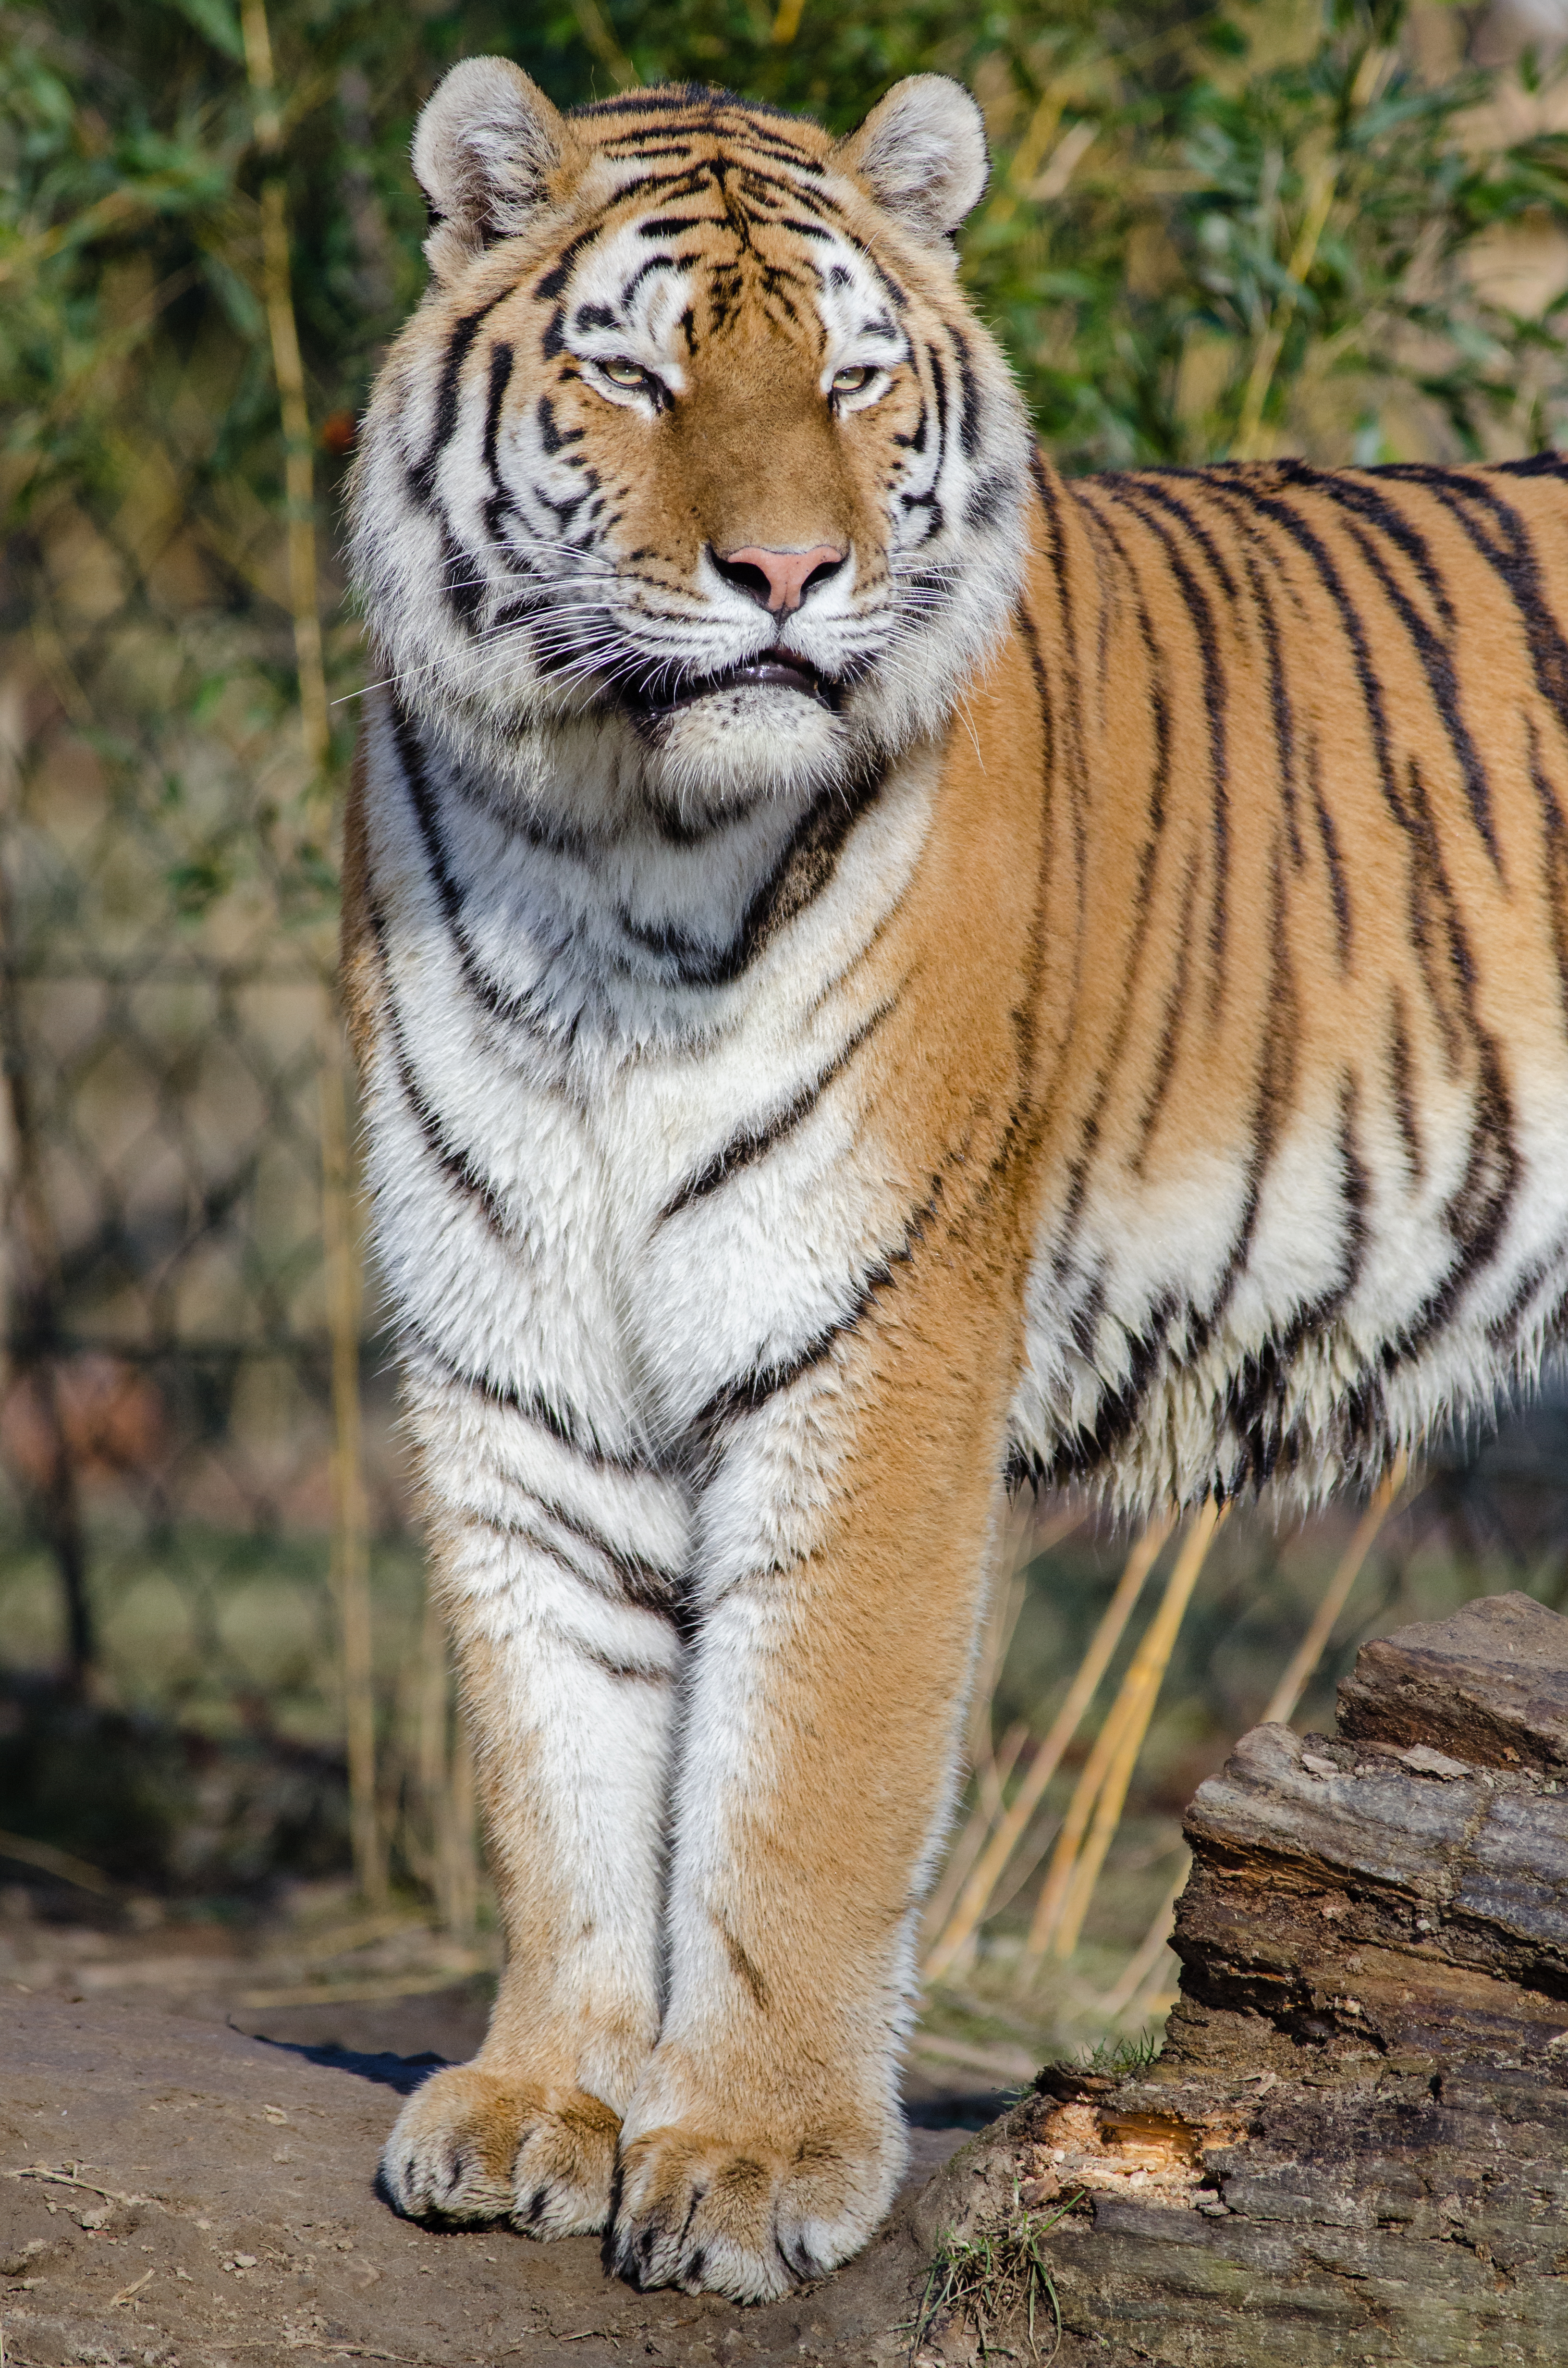
animal, wildlife, zoo, cat, feline, mammal, predator, fauna, whiskers, tiger, vertebrate, germany, deutschland, katze, tierpark, sibirischer, siberian, panthera, tigri, carnivore, big cats, cat like mammal